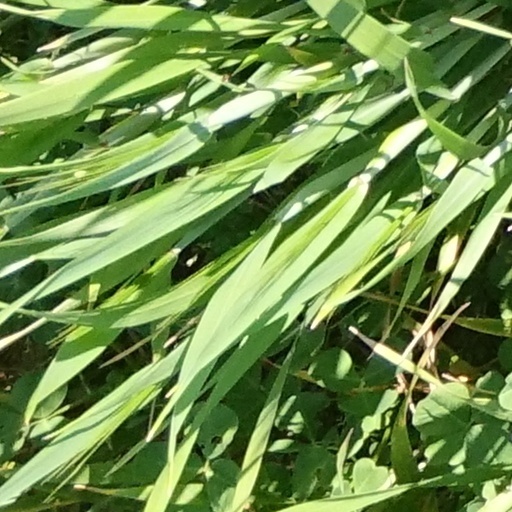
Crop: wheat